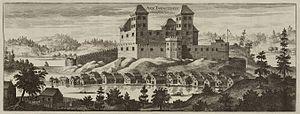
Le château du Häme est un château médiéval situé à Hämeenlinna en Finlande.